Rasaleela (2012 film)

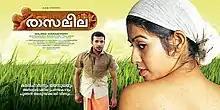
Poster

Rasaleela (2012) is a Malayalam language romantic drama film directed by Majeed Maranchery and starring Darshan and Prathishta in the lead roles. The film is a remake of the 1975 Malayalam film of the same name which was directed by N. Sankaran Nair, starring Kamal Haasan and Jayasudha in the lead roles.